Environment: real
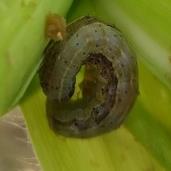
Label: fall_armyworm